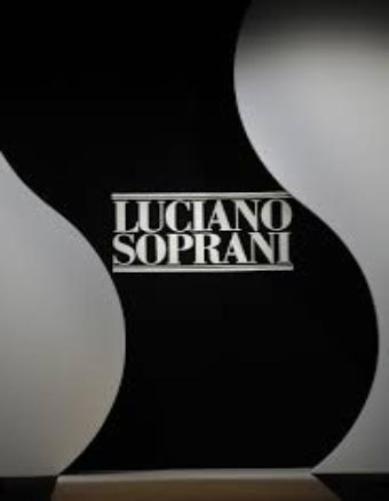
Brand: luciano soprani
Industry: Clothes